Nevill Smyth

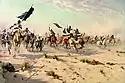
The Mahdi's followers at Omdurman

Smyth was dispatched to Gallipoli by Lord Kitchener, arriving there in May 1915. Promoted to the temporary rank of brigadier general that same month, he took command of the 1st Australian Infantry Brigade after its previous commander, Brigadier General Henry Normand MacLaurin, had been killed. He led the brigade during the Gallipoli campaign at the Battle of Lone Pine and was one of the last officers to leave the peninsula during the evacuation from Gallipoli in late 1915. He was appointed a Companion of the Order of the Bath (CB) on 1 January 1916, and received a further mention in dispatches on 28 January 1916.